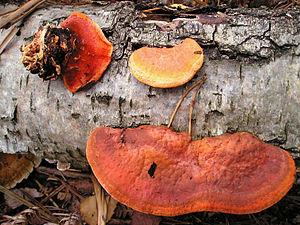
Les Polyporaceae sont une famille de champignons basidiomycètes de l'ordre des Polyporales.